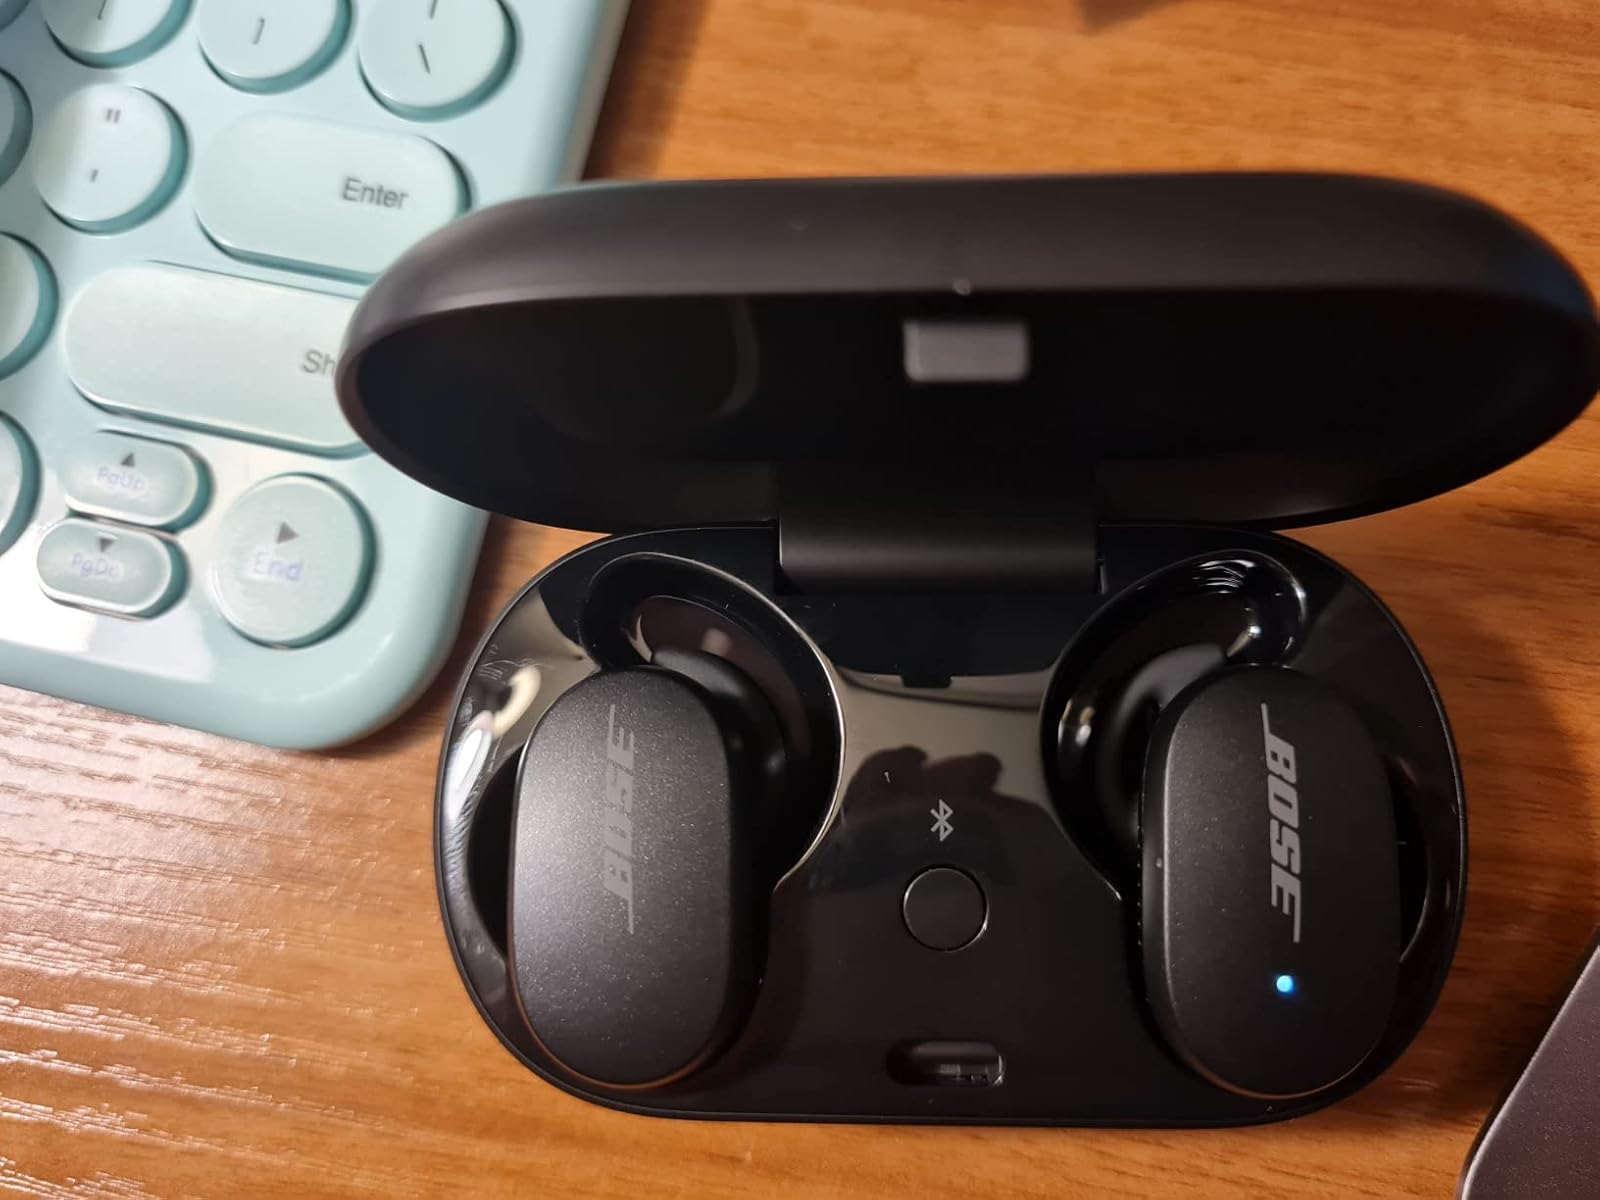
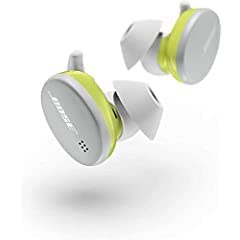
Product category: earbuds
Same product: no